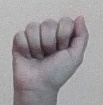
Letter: saad